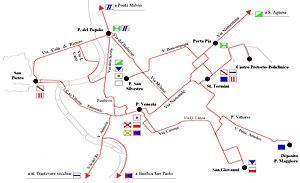
La Motrice SRTO série 200 est un tramway italien développé en 1893 par la compagnie romaine de transports en commun SRTO et la société Thomson Heston.